Betsy Ross flag

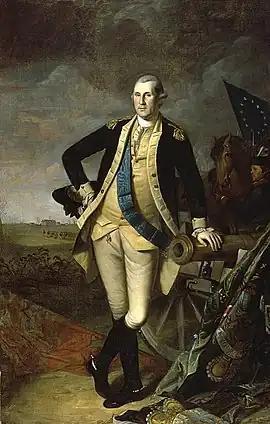
The 1779 portrait "Washington at Princeton" shows a blue battle flag with a circle of thirteen six-point white stars.

Ross's grandson, William Canby, publicly presented a version of her story to the Historical Society of Pennsylvania in 1870. Two years later, George Henry Preble cast doubt on Canby's report in his 1872 "Our Flag: Origin and Progress of the Flag of the United States of America. Canby's 1870 account remains popular American folklore, but has been the source of some debate. Although the account has supporters, there is a lack of historical evidence and documentation to support Canby's story. While modern lore may exaggerate the details of her story, Canby's account of Betsy Ross never claimed any contribution to the flag "design" except for the five-pointed star.